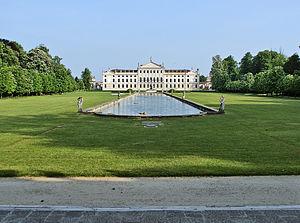
La Façade arrière, vue du parc, de la Villa Pisani, Stra. Italiano: La facciata posteriore, vista del parco, della Villa Pisani, Stra.
La villa Pisani est une maison patricienne située à Strà en Vénétie, construite à partir de 1721 sur un projet de l'architecte Gerolamo Frigimelica. C'est aujourd'hui un musée national, qui abrite des œuvres d'art et du mobilier du XVIIIe et XIXe siècles.